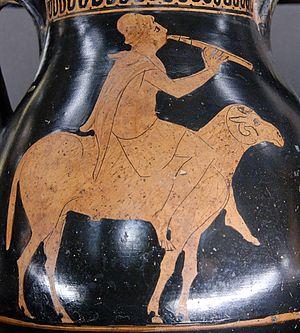
Berger monté sur un bélier et jouant de l'aulos. Face A d'un pélikè attique à figures noires, vers 470 av. J.-C. Provenance
L’agriculture est le fondement de la vie économique en Grèce antique. Par la mise en valeur intensive d'un terroir restreint, malgré un outillage et une terre généralement de qualité médiocre imposant le recours à l'assolement biennal, elle a permis d'assurer la subsistance d'une population importante, notamment à l'époque classique, en s'orientant essentiellement vers la production végétale. Cependant, si la « triade méditerranéenne » céréales - olivier - vigne y tient une place prépondérante, la production agricole est plus variée, grâce notamment à la culture de légumes et de légumineuses, ainsi qu'à l'élevage ovicaprin.
La musique étrusque.